Lake Ichkeul

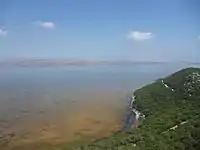
Lake Ichkeul

In the reign of the Hafsid dynasty, Lake Ichkuel was a reserve during the 13th century. It later became the property of the public domain in the early 20th century during French rule. Since 1980, it has been a UNESCO World Heritage Site.